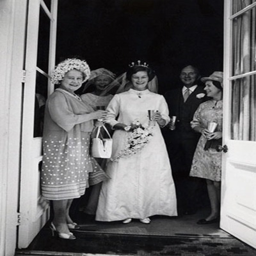
noble person , stands with the bride at the wedding